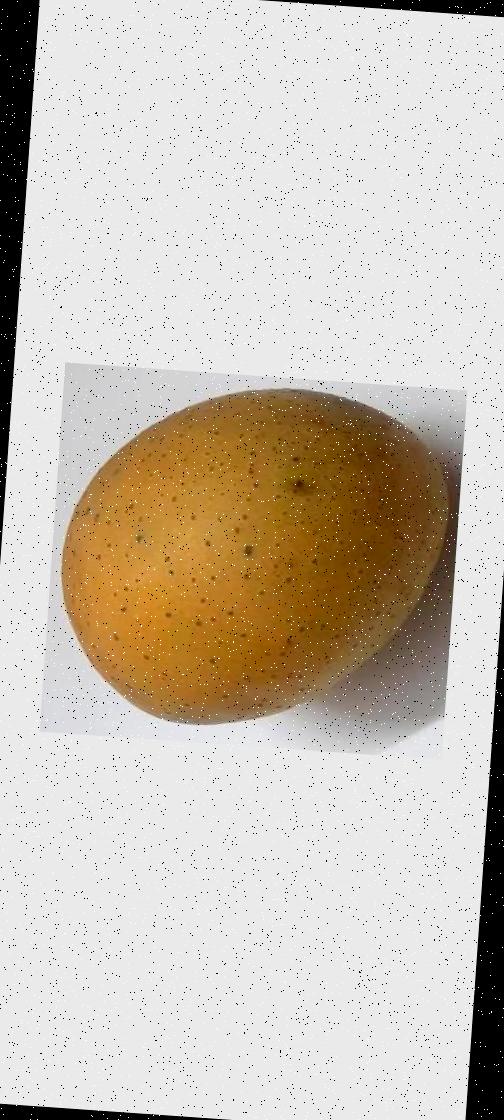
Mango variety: Gourmoti